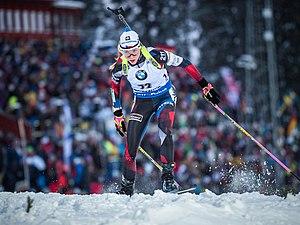
Markéta Davidová, née le 3 janvier 1997 à Jablonec nad Nisou, est une biathlète tchèque. Elle gagne sa première course de Coupe du monde en 2019 à Antholz.